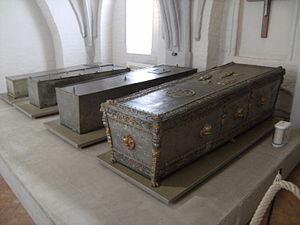
Marie de Saxe est un membre de la Branche ernestine de la maison de Wettin et une Princesse de Saxe par naissance devenue par mariage une duchesse de Poméranie.